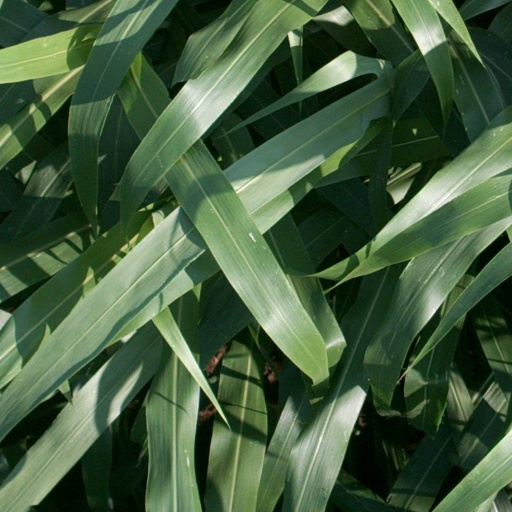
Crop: sorghum